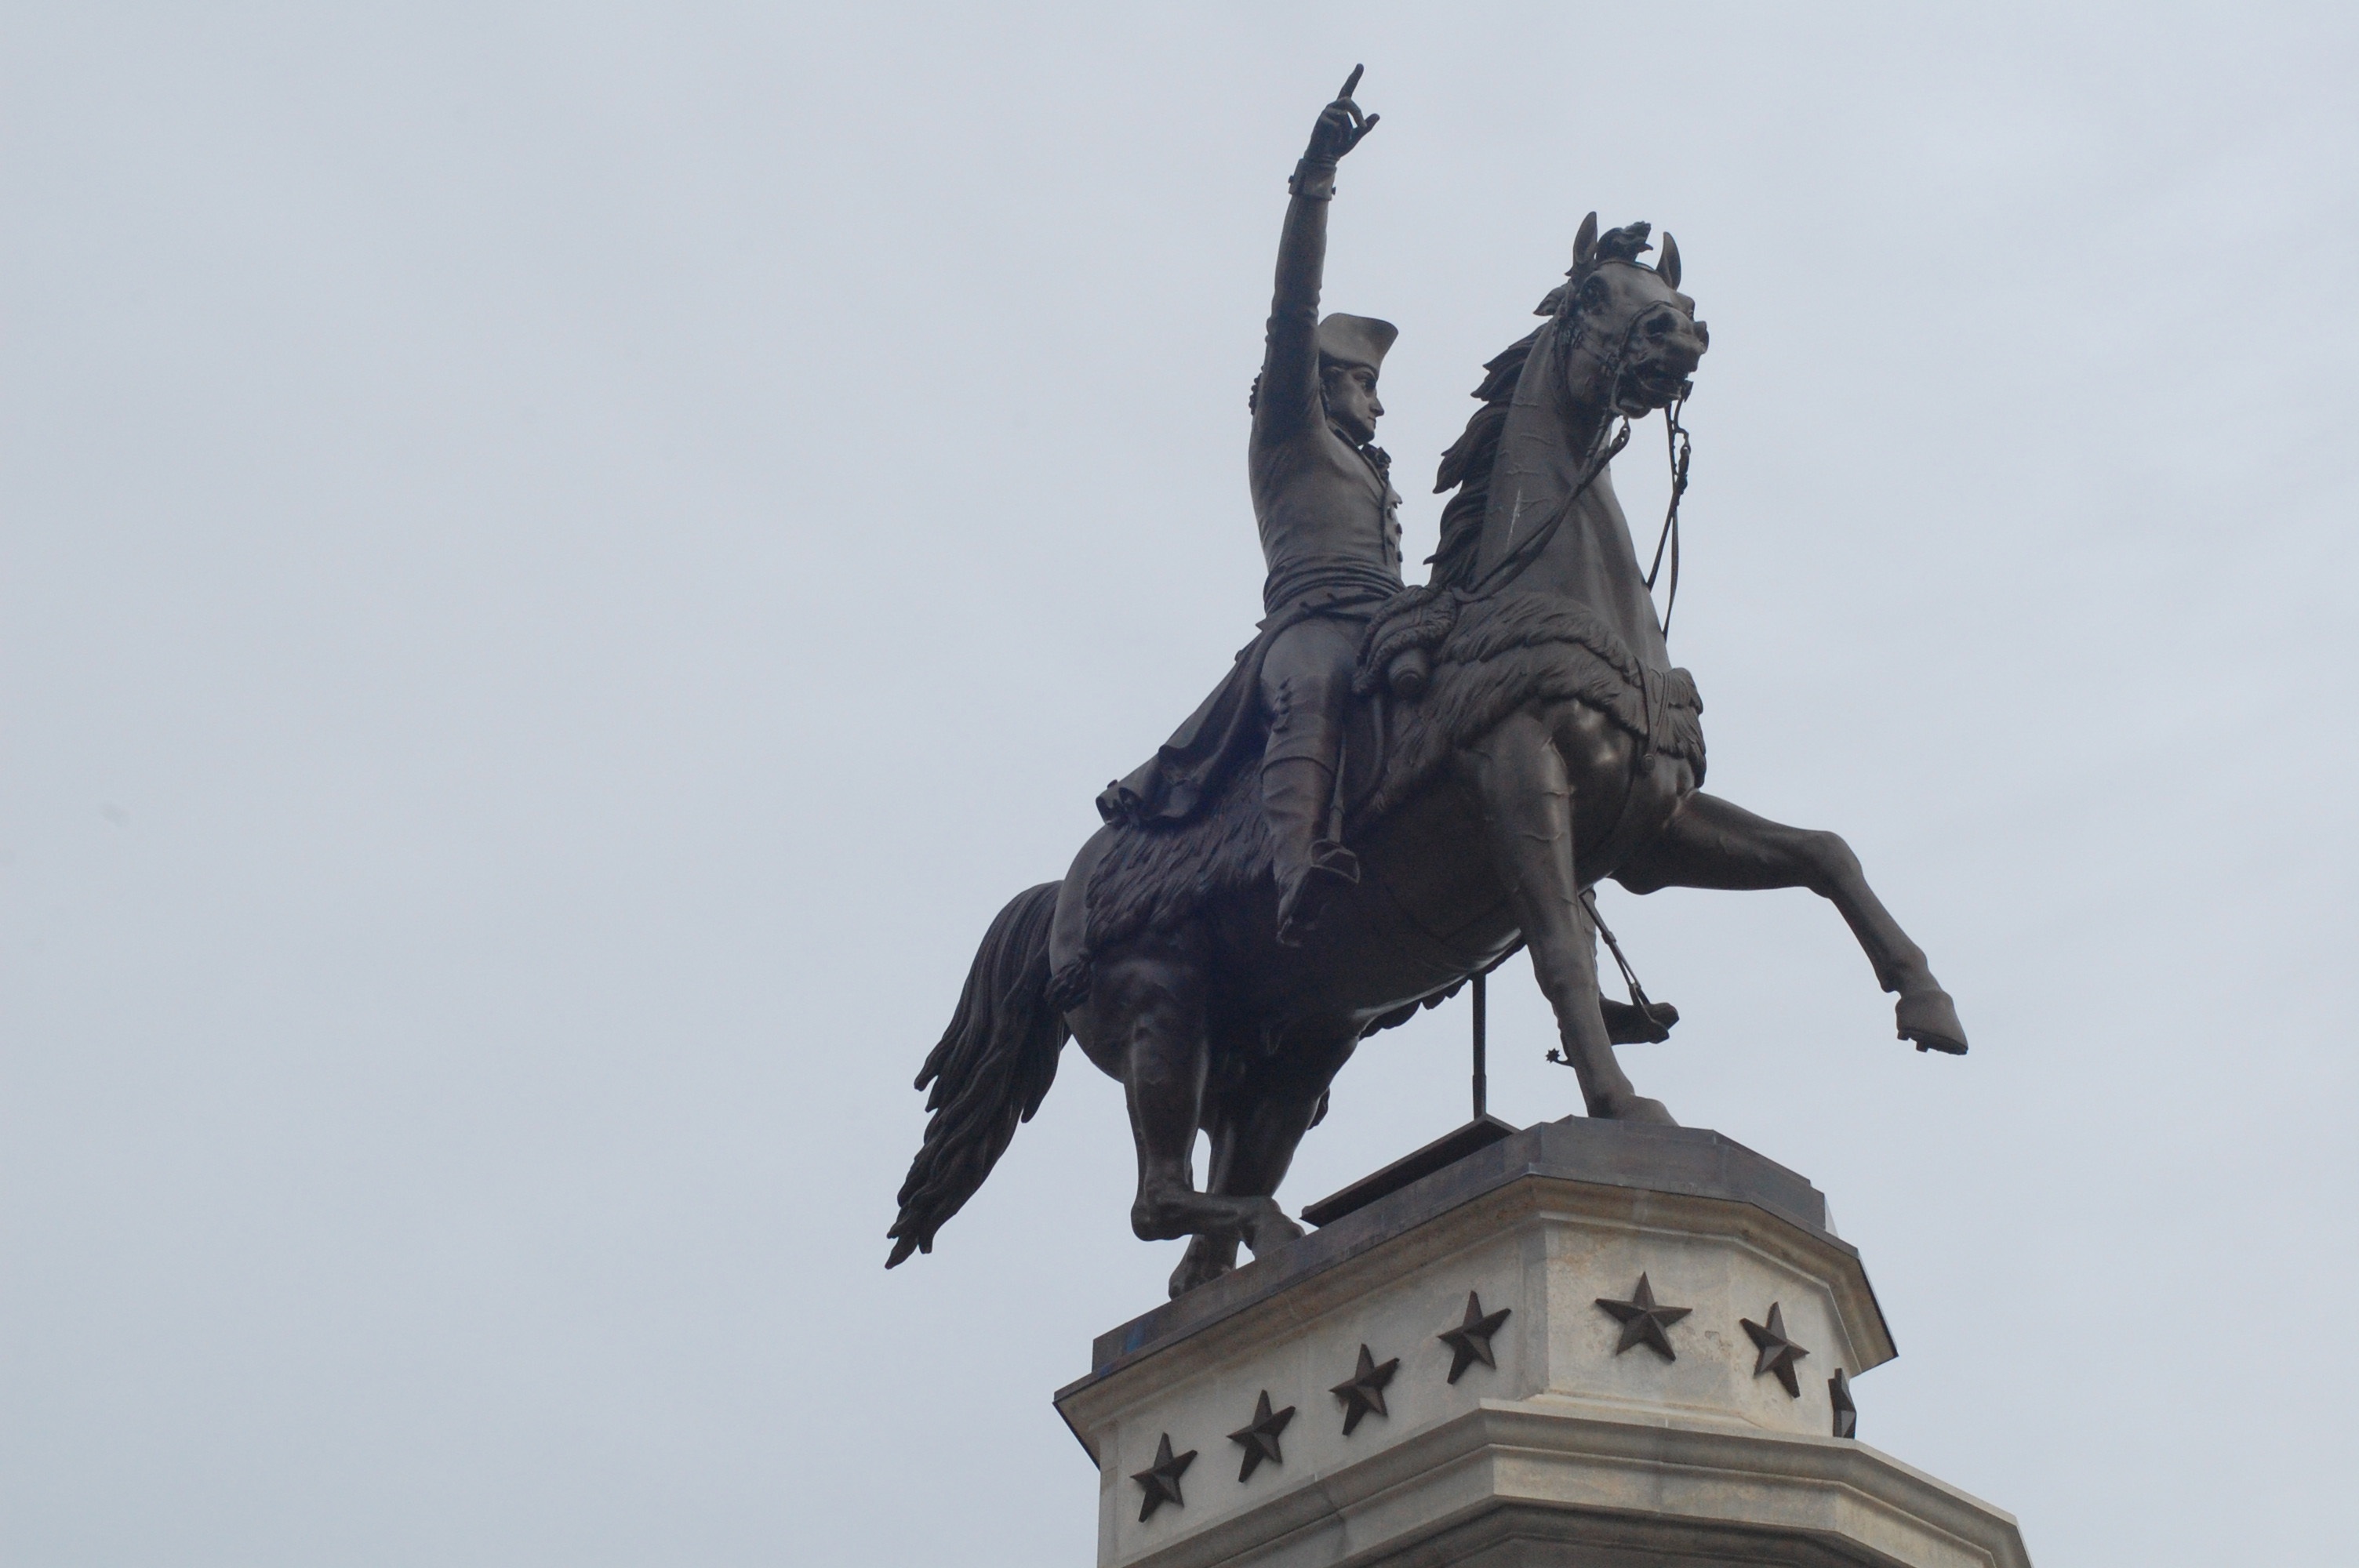
monument, statue, sculpture, art